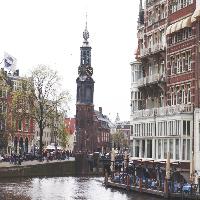
Weather: cloudy or overcast